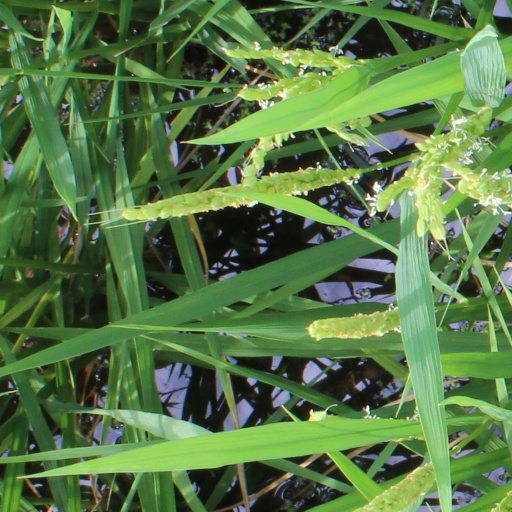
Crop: rice